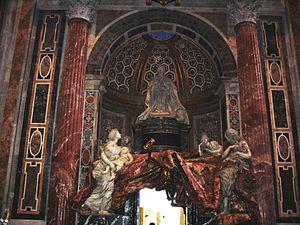
La nécropole papale de la basilique Saint-Pierre est une immense crypte contenant non seulement des chapelles dédiées à différents saints, mais aussi des tombes de rois, de reines et de papes à partir du Xᵉ siècle. Elle résulte d’une initiative d’Antonio da Sangallo, architecte en chef de la basilique Saint-Pierre, qui décide entre 1538 et 1546 de surélever de 3,2 mètres le pavement de la nef de la basilique pour en augmenter la luminosité. Ce nouveau pavement est alors soutenu par une série de voûtes qui forment des pièces accessibles, les grottes vaticanes, nom que l'on donne aux salles souterraines se trouvant sous la basilique et qui reprennent son plan.